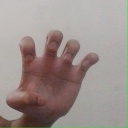
अक्षर: झ